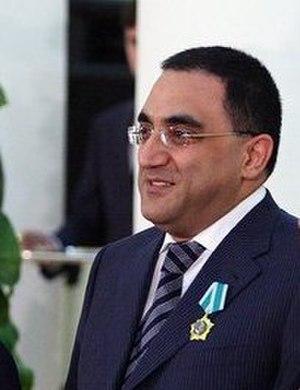
Armen Darbinian, né le 23 janvier 1965 à Leninakan, l'actuelle Gyumri, en République socialiste soviétique d'Arménie, est un homme d'État arménien.